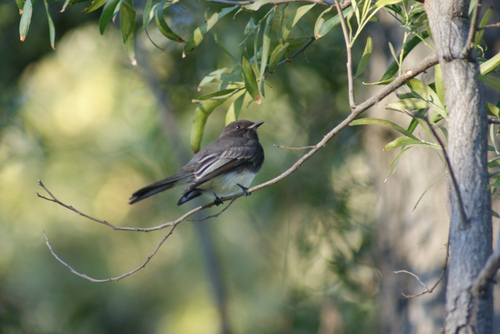
a small bird has a black back with black tail feathers that have blue outer rectrices.
this bird has a black head, a round black breast, a short black beak, and black wings.
a small plump bird with a white body and a gray body.
this bird is brown and white in color with a sharp beak, and brown eye rings.
this bird is black with white on its stomach and has a very short beak.
very dark brown bird with a white underbelly, short beak and a head that almost tucks into the body.
this is a mostly grey bird with a white breast and short legs.
this bird has brown primaries, a brown crown, and a brown breast.
this particular bird has a belly that is white with black breasts
this is a gray bird with a white abdomen, long tail and a pointed beak.
Species: Sayornis